Gordon Solie

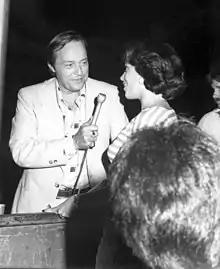
Solie interviewing a fan in 1979

Solie began his pro wrestling career as a ring announcer, making $5 a night emceeing weekly shows in the Tampa Bay area, learning about the sport from John Heath, Eddie Graham, and Don Curtis. He soon began working for Championship Wrestling from Florida, and in 1960, he moved into the broadcast booth to become the lead announcer for CWF's Saturday morning television shows, a spot he would occupy for the next quarter-century. During that time, he commentated on matches featuring some of pro wrestling's biggest legends, including WWE Hall of Famer Dusty Rhodes, The Brisco Brothers and Dory Funk Jr., among numerous others. Solie rose to national prominence when Superstation WTBS began broadcasting pro wrestling, and the exposure helped him branch out, leading to Solie working for promotions in Georgia, Alabama and Puerto Rico. A technique that Solie used was when he wasn't speaking words into a microphone, he actually recorded them on paper for remembering.